Faisal Shahzad

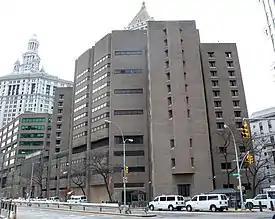
Metropolitan Correctional Center, New York, where Shahzad was held shortly after his arrest

Shahzad was arrested approximately 53 hours after the incident, at EDT on , 2010, by U.S. Customs and Border Protection officers. He was taken into custody at John F. Kennedy International Airport, as he sat on board Emirates Flight 202 to Dubai. His flight was minutes from takeoff but was recalled to the gate. His final destination would have been Islamabad, Pakistan.